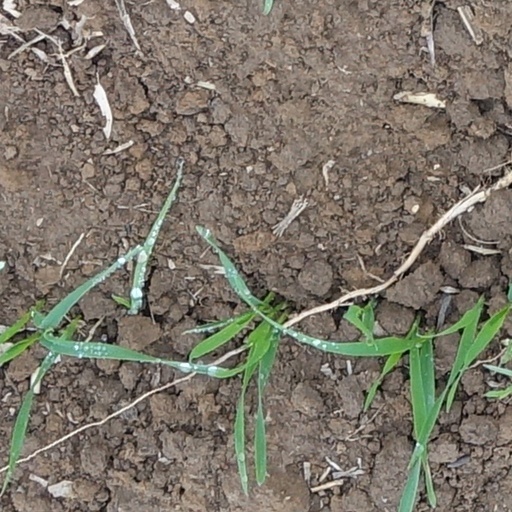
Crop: wheat